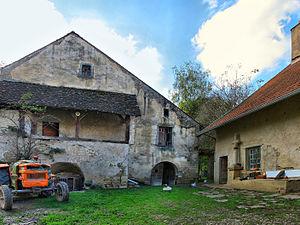
Inscrit aux monuments historiques sous le numéro PA00101636
Cet article recense les monuments historiques du Doubs, à l'exclusion de ceux de Besançon et Montbéliard qui font l'objet de deux articles séparés.
Cuse-et-Adrisans est une commune française située dans le département du Doubs en région Bourgogne-Franche-Comté.